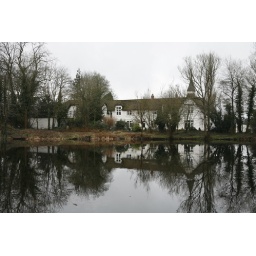
Yes, I know, I really like reflections of houses in water - especially this one.